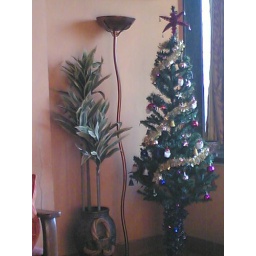
A Christmas tree in a cosmopolitan Hindu house